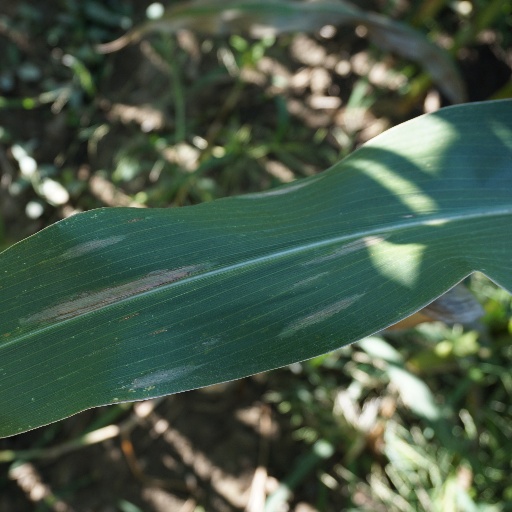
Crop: maize; corn